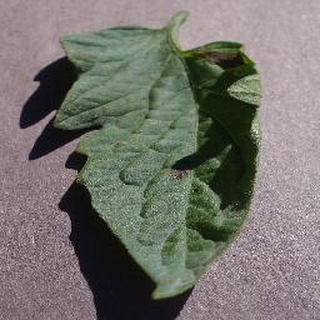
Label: tomato_early_blight